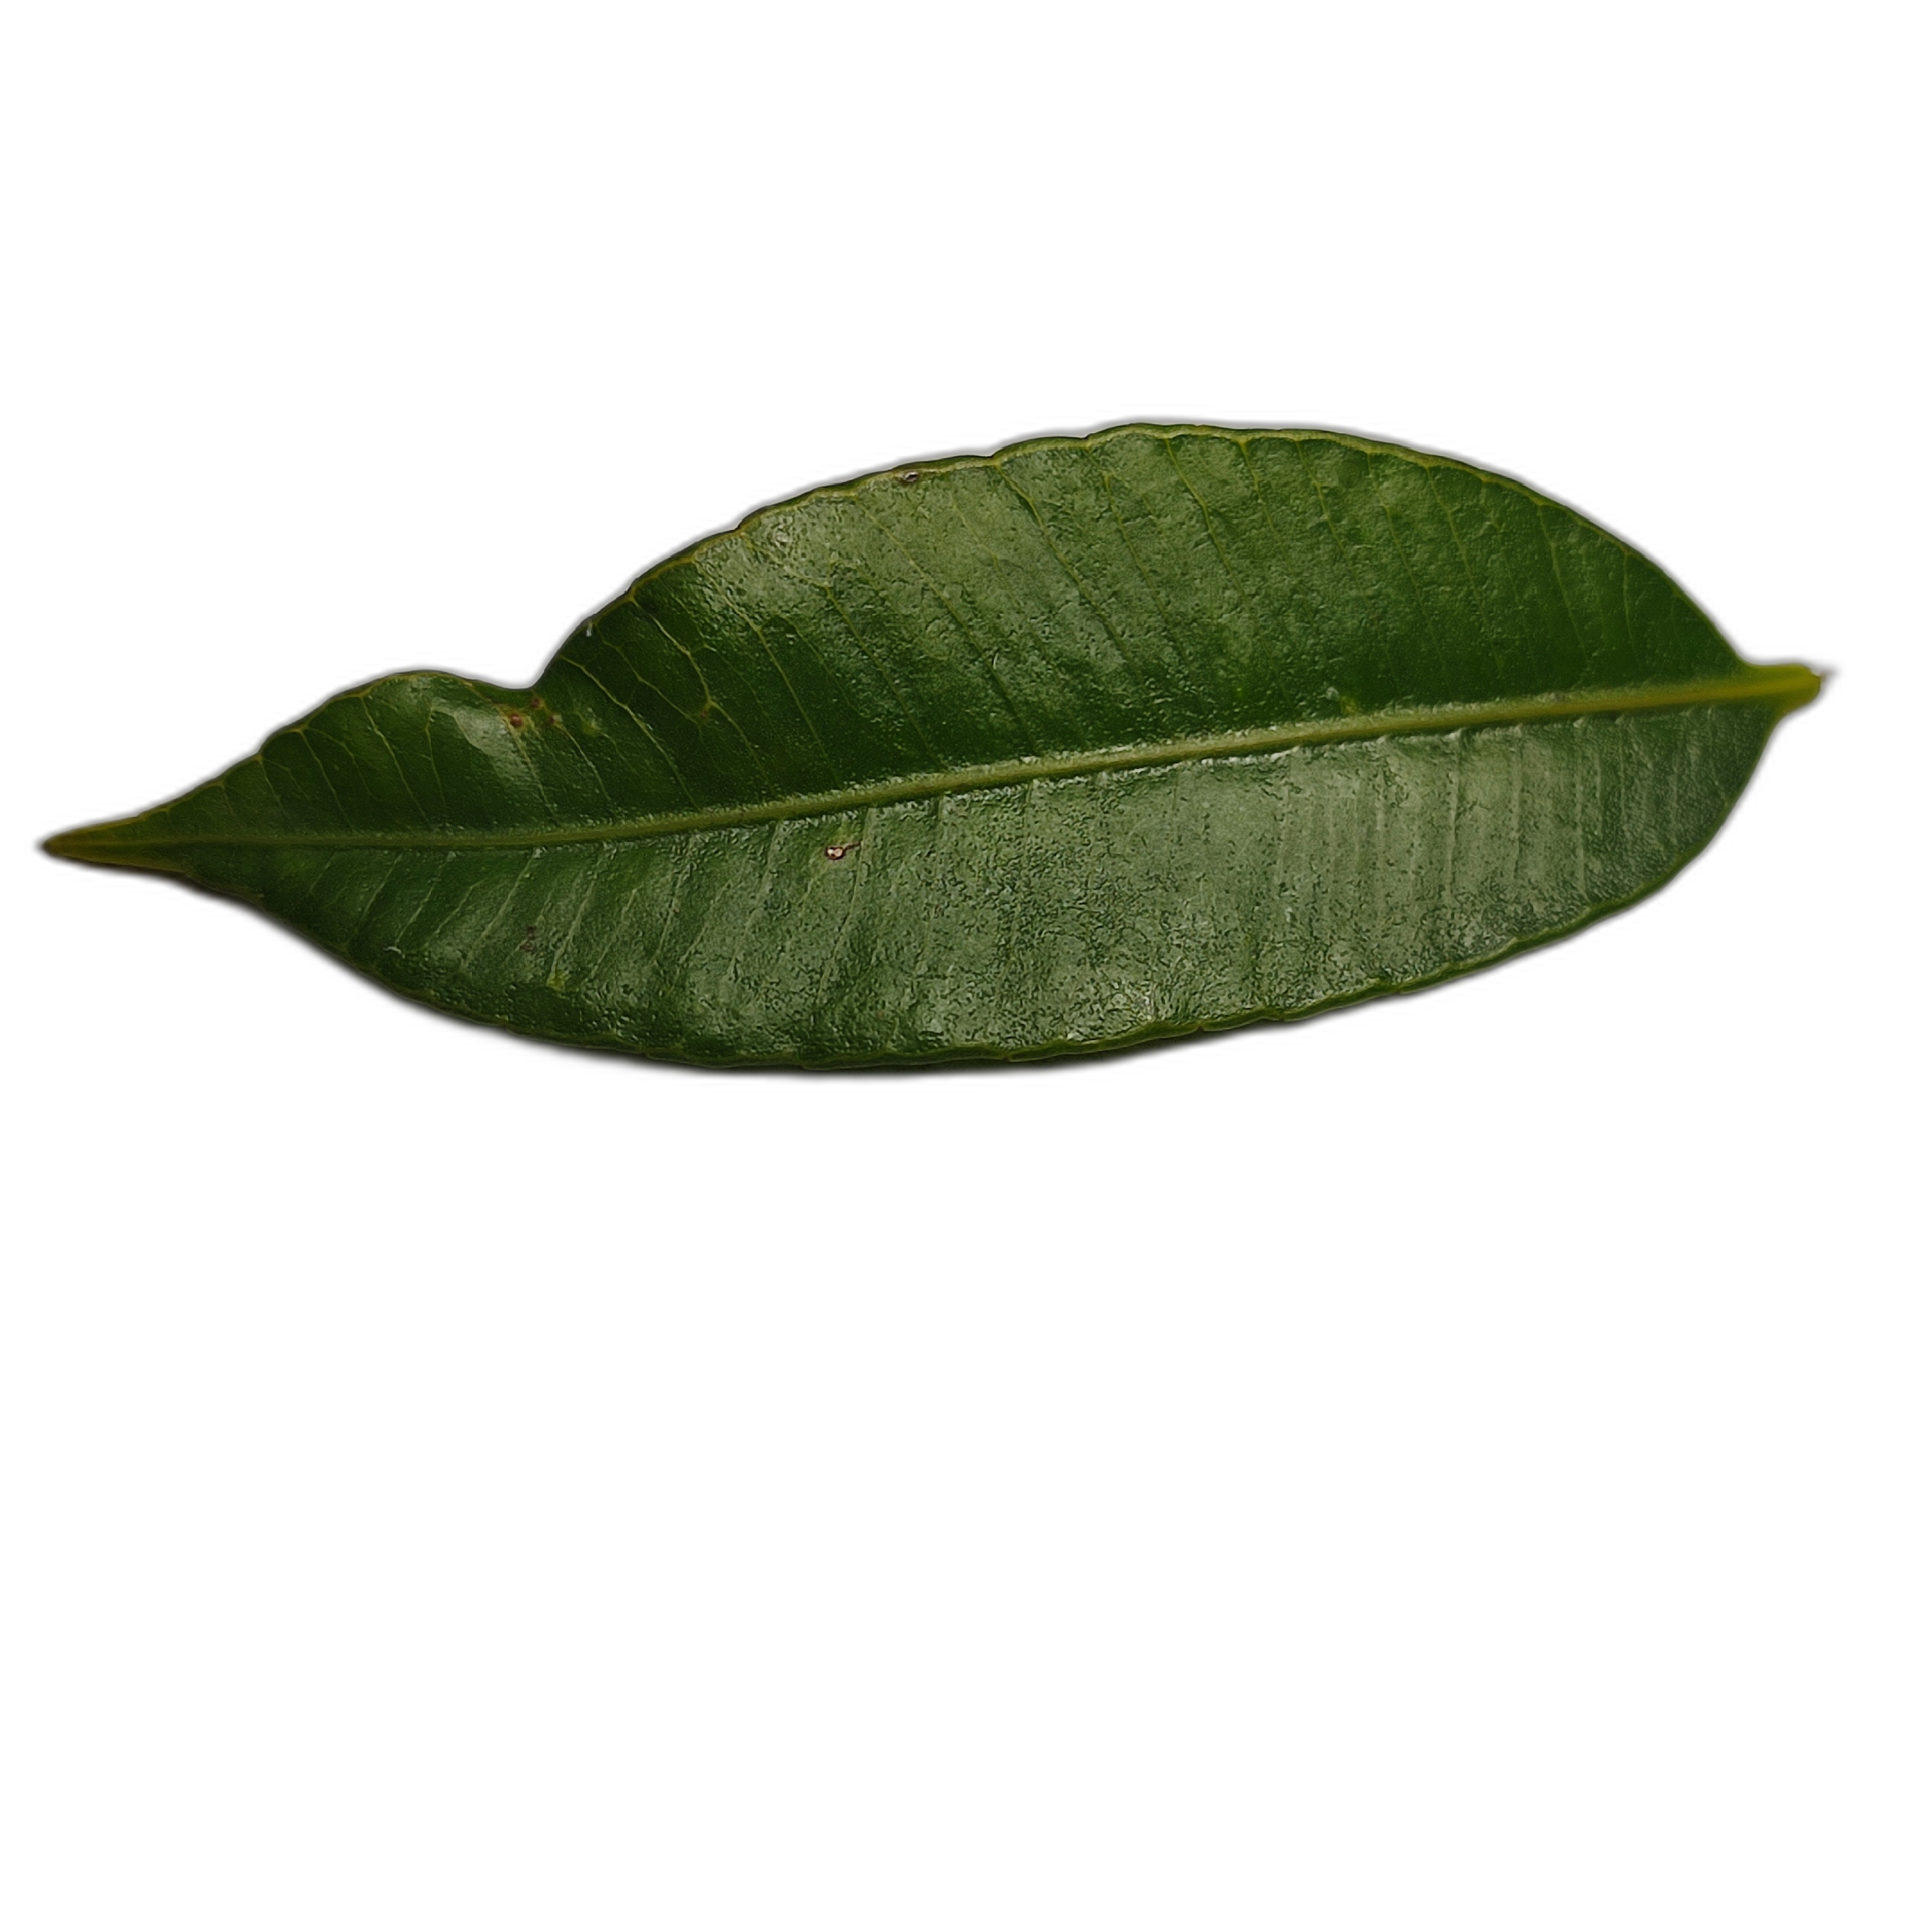
Label: healthy